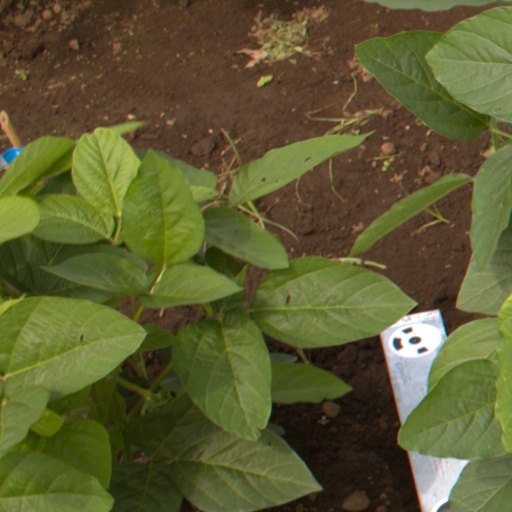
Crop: soybean